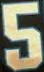
Number: 5